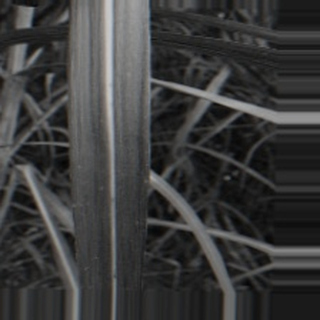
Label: sugarcane_bacterial_blight